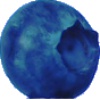
Label: Huckleberry 1